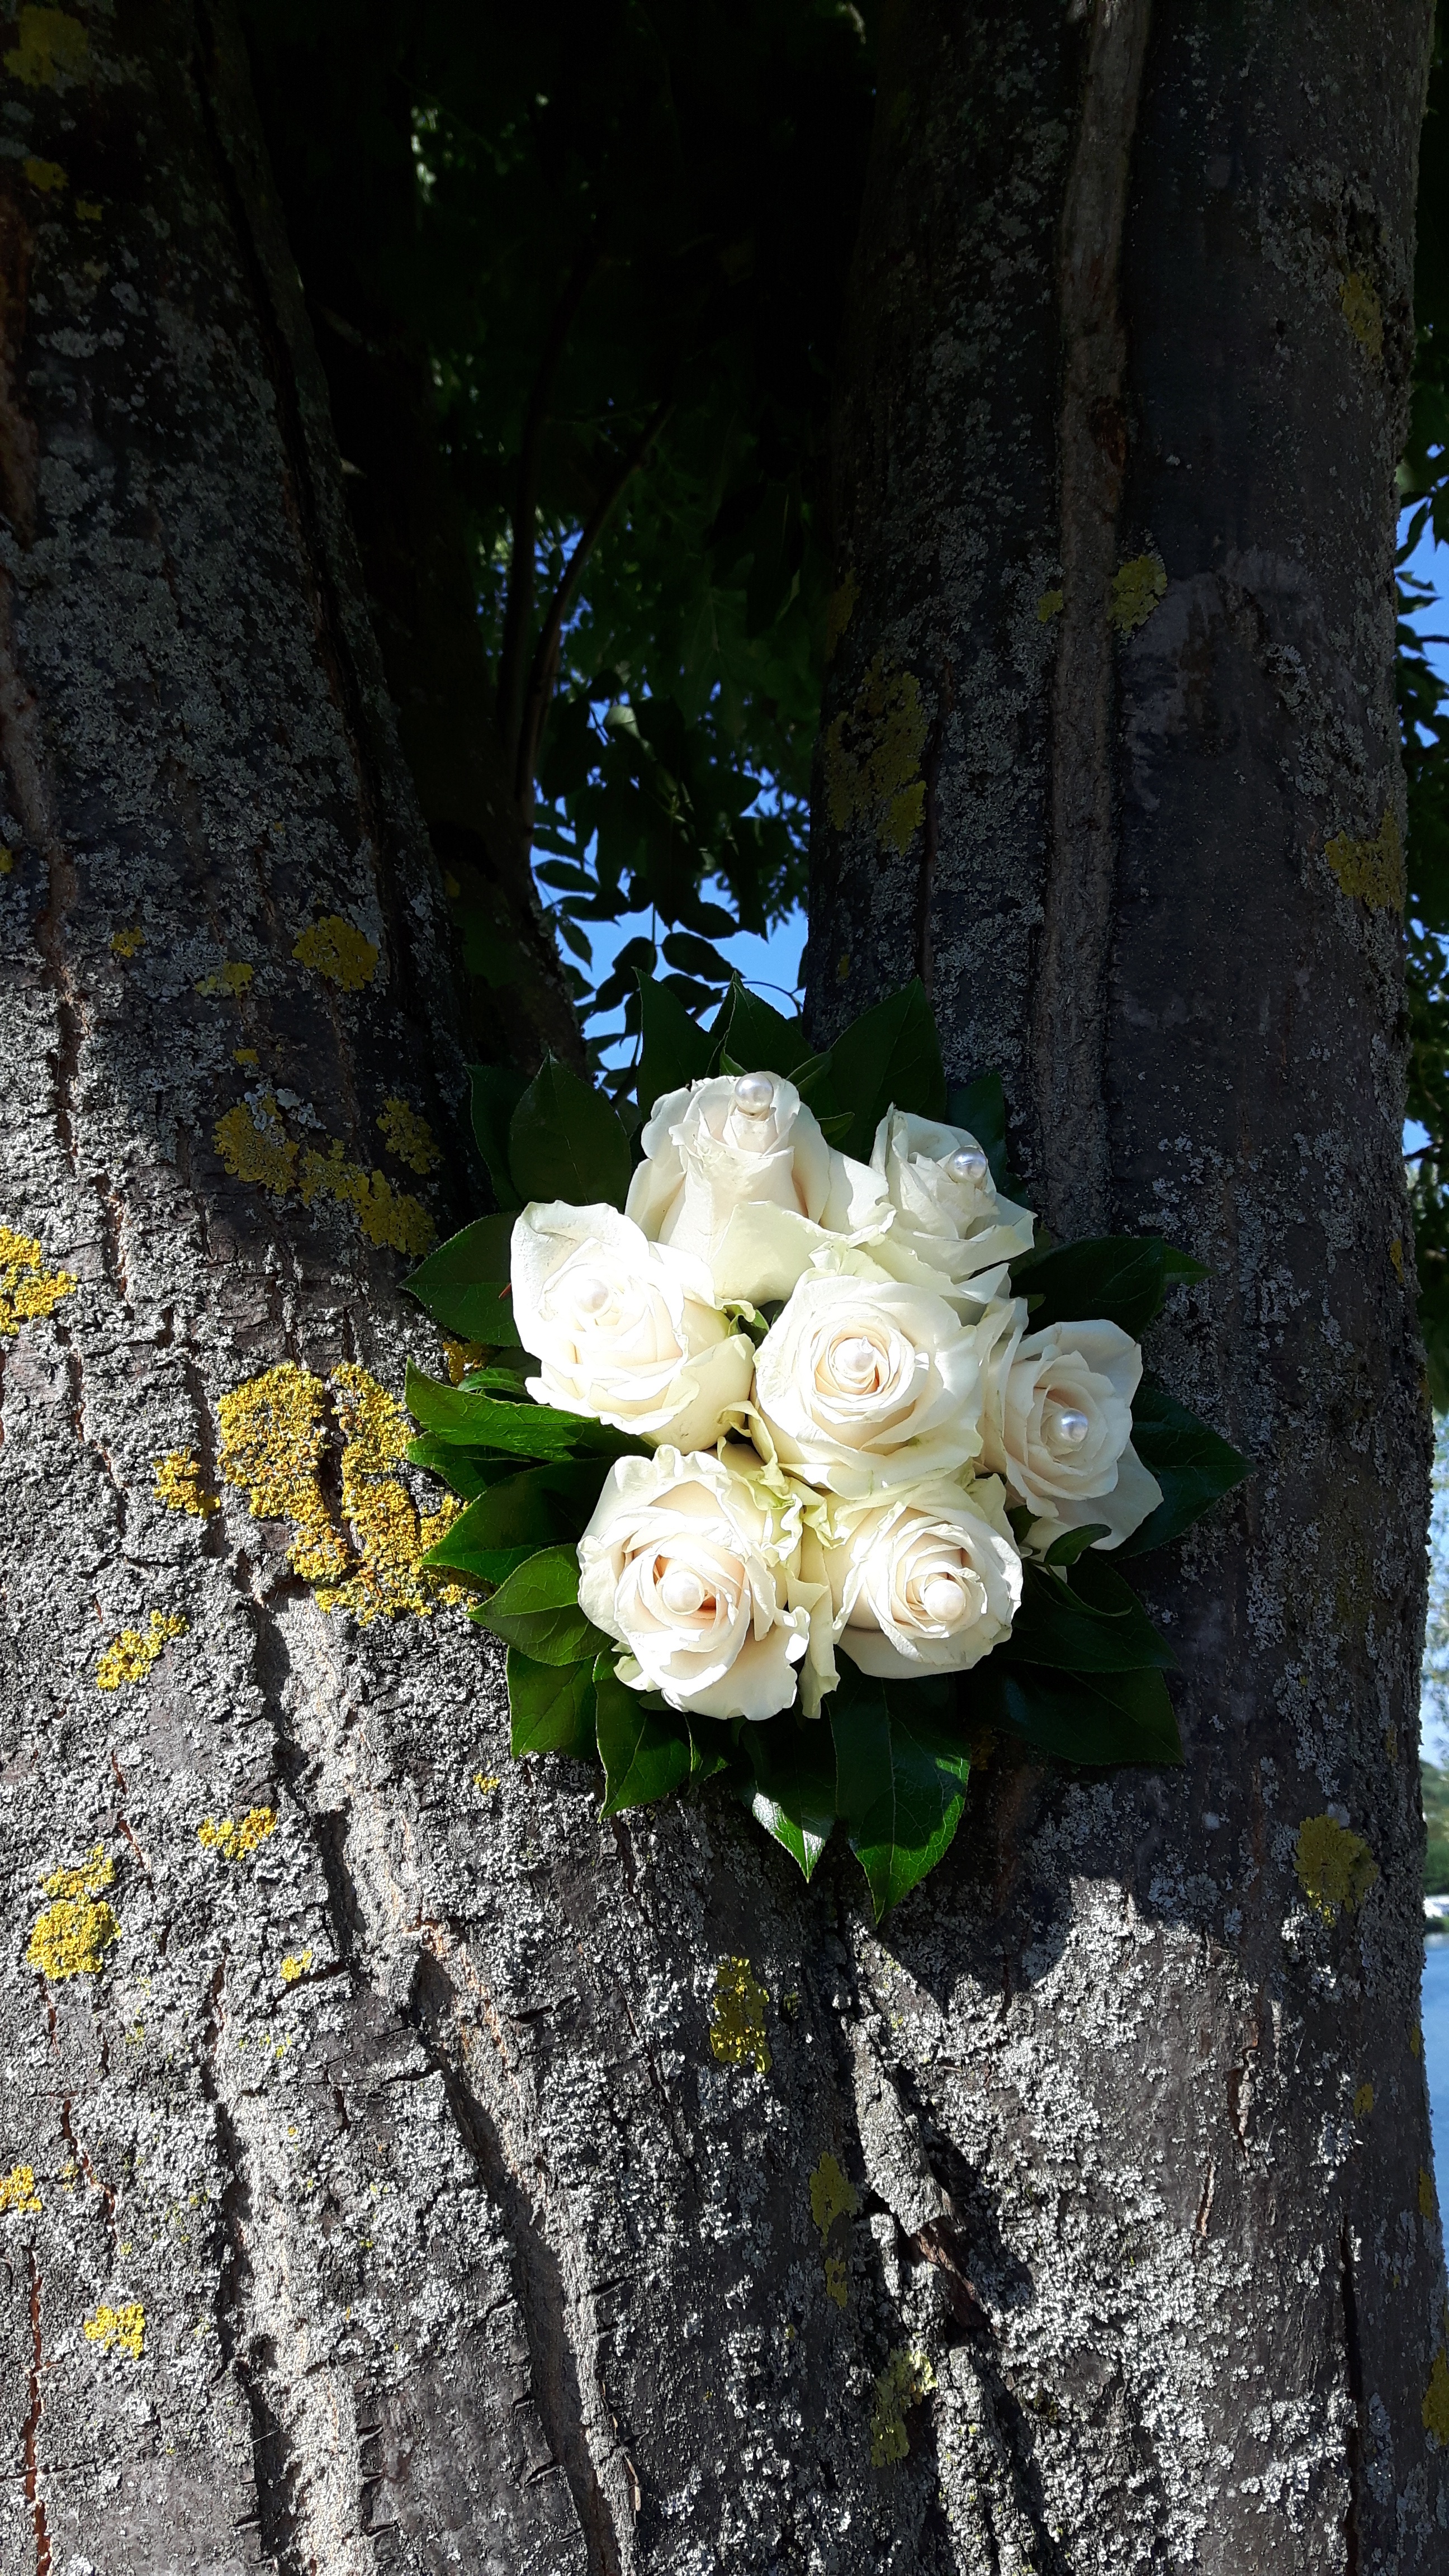
tree, nature, branch, blossom, plant, sunlight, leaf, flower, spring, green, autumn, botany, yellow, flora, roses, woodland, bouquet of roses, macro photography, flowering plant, plant stem, woody plant, land plant